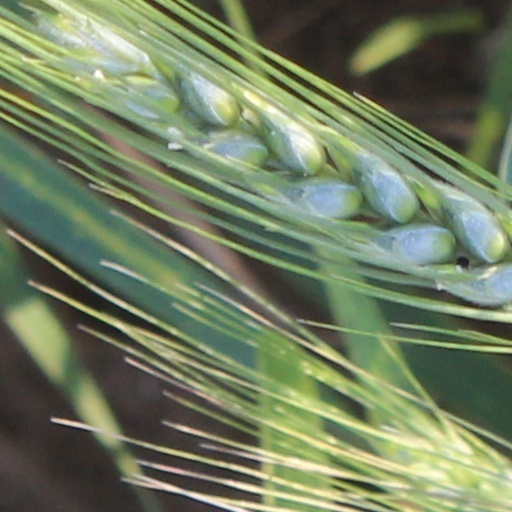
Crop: wheat